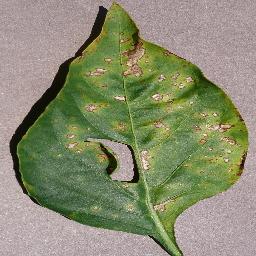
Label: Pepper,_bell___Bacterial_spot